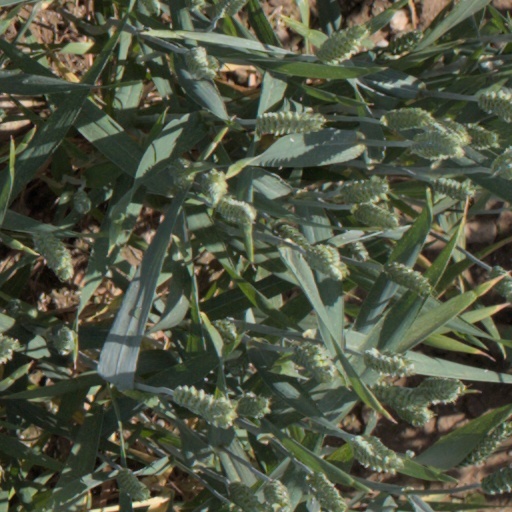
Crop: wheat